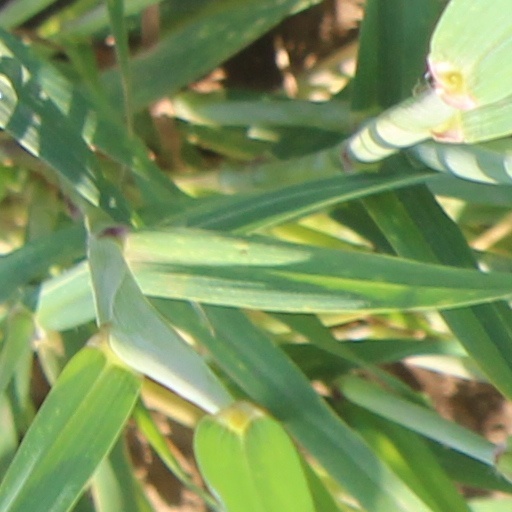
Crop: wheat